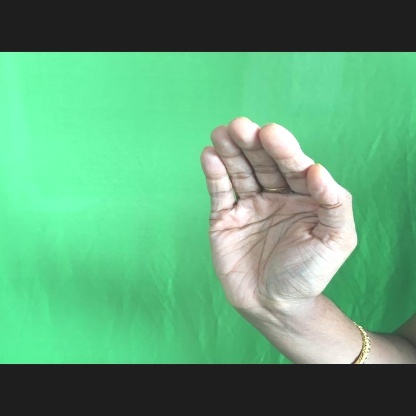
Mudra: Sarpasirsha